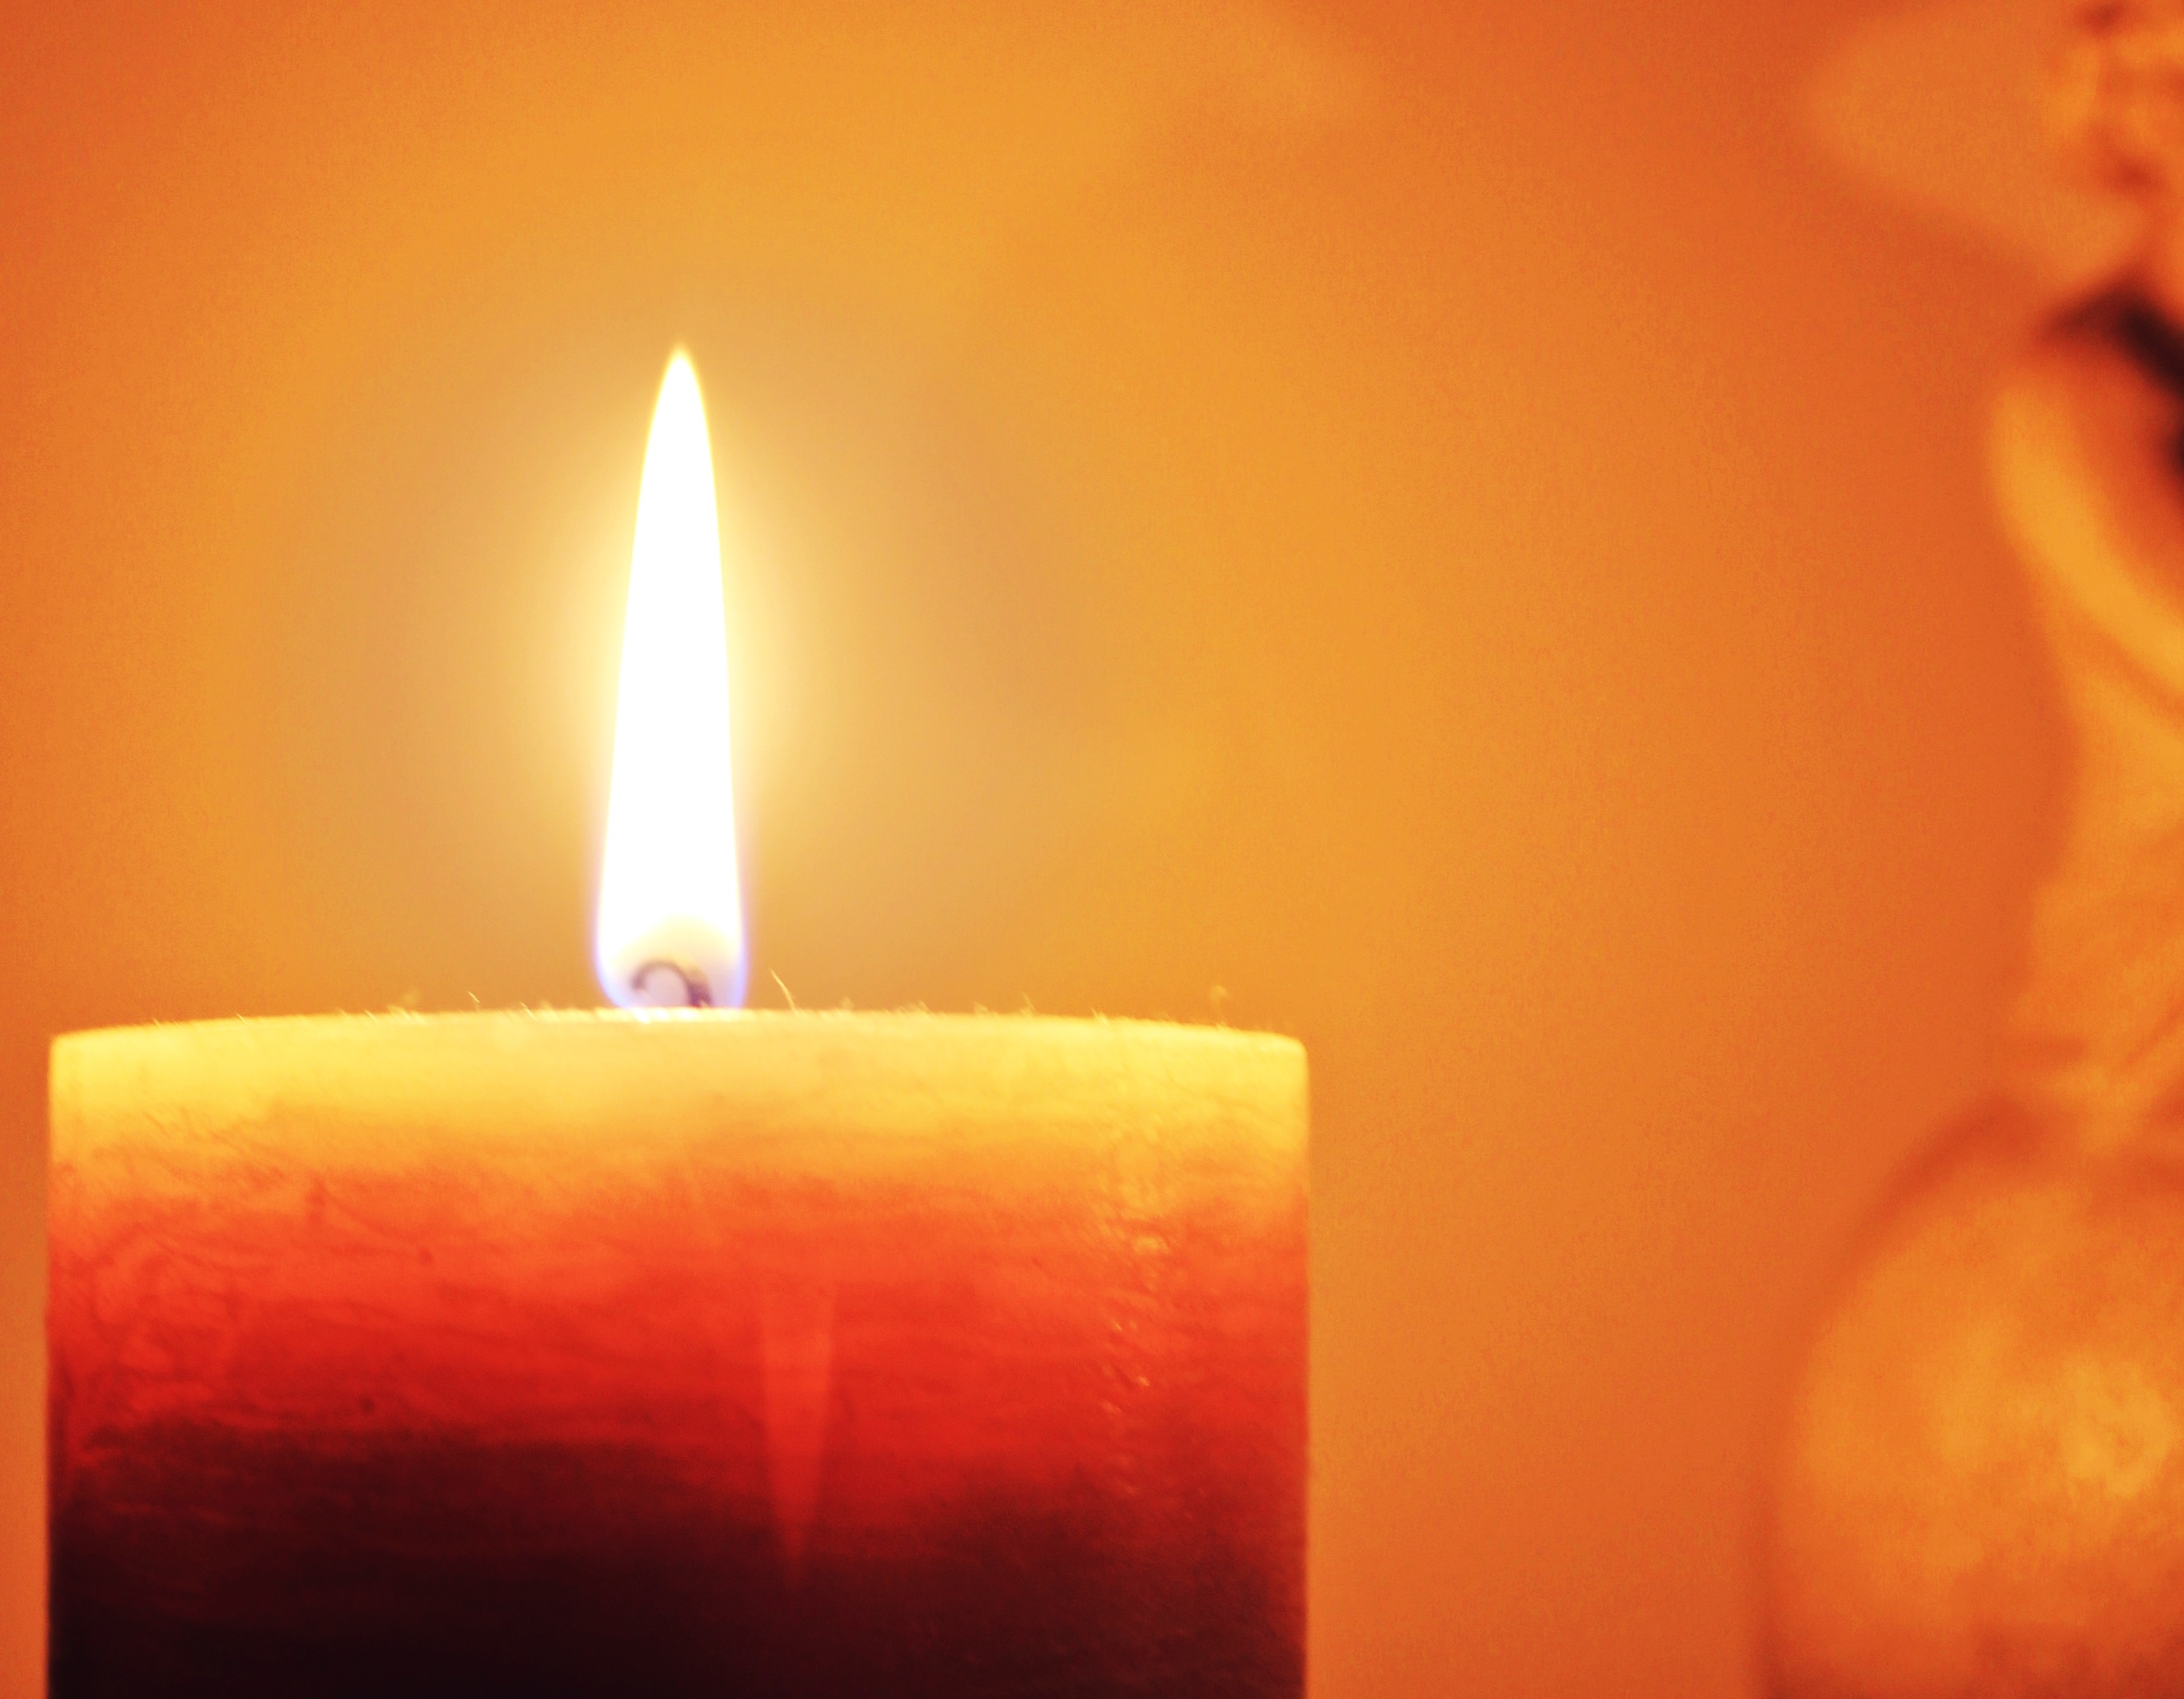
light, night, petal, evening, flame, church, yellow, candle, lighting, decor, houses, light reflections, light and shade